Strange Flesh

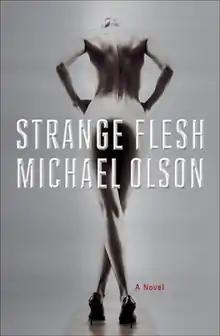
First edition

Strange Flesh is a novel by author Michael Olson, published by Simon & Schuster in 2012.